Reproductive system of planarians

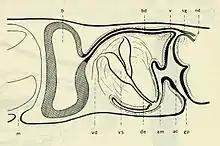
Reproductive system of "Girardia tigrina". The large pouch-like structure on the left is the bursa copulatrix.

Among the accessory structures of the reproductive system of planarians, one usually found in freshwater and marine species is the "bursa copulatrix", which has the function to store sperm after mating.